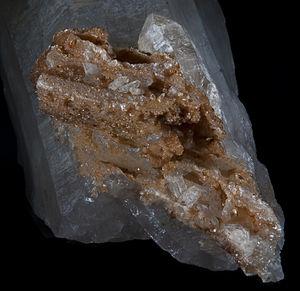
Cookéite sur quartz Localité: Mt Mica Quarry, Paris,Comté d'Oxford, Maine, Etats-Unis - Gisement topotype - Coll. Emile Bertand (1844-1909) Taille
La cookéite est une espèce minérale du groupe des silicates et du sous-groupe des phyllosilicates, de la famille des chlorites, de formule LiAl₄O₁₀(OH)₈. Ce minéral tendre et peu dense, de couleur variable, a une structure cristalline formée d'un empilement alterné de couches LiAl₂(OH)₆ et Al₂O₄(OH)₂Si₈O₁₂ et présente plusieurs polytypes. La cookéite est souvent trouvée comme produit d'altération hydrothermale de silicates dans les pegmatites. Elle se forme à température relativement basse et à pression variable.